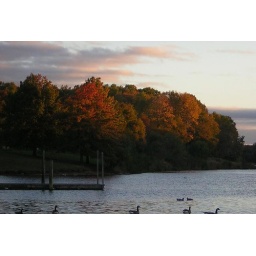
red trees in the sunrise